Ice hockey in Seattle

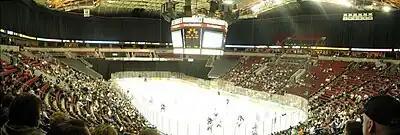
KeyArena post-1995 hockey configuration

Later talks about an NHL team for Seattle were derailed due to renovations to KeyArena. Prior to renovations in 1994 and 1995, the arena had an ice hockey configuration that had been used by the WHL Totems. After the renovations, which optimized the arena for the Seattle SuperSonics, the arena's scoreboard and seats were not positioned well for hockey games. This was a major factor in the major junior Seattle Thunderbirds leaving for the ShoWare Center in Kent in 2009. In 2012, League deputy commissioner Bill Daly stated that KeyArena would be "a difficult arena for hockey" due to the large number of obstructed-view seats. All NHL exhibition games held in Seattle after the renovation were instead hosted at the Tacoma Dome 30 miles south of Seattle.